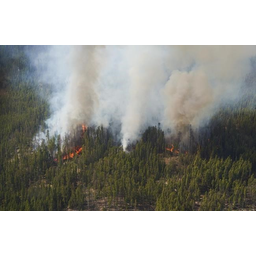
Label: paper